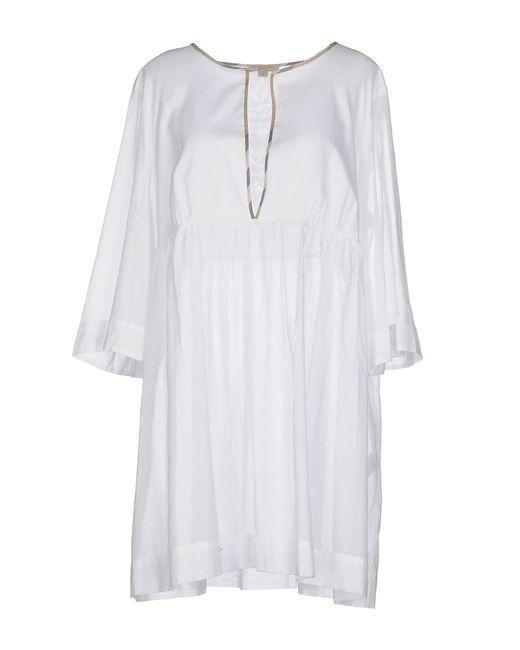
Weißes Satin-knielanges plissiertes Langarmkleid mit V-Ausschnitt